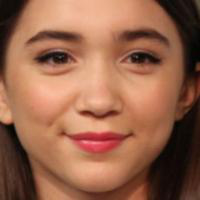
Age group: age 11-20